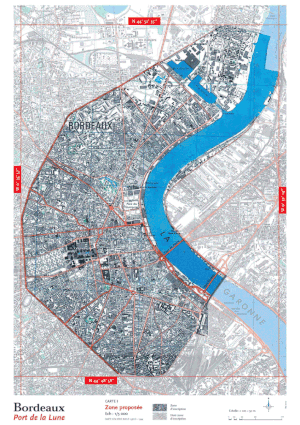
Bordeaux Port de la Lune, périmètre classé au patrimoine mondial de l'humanité par l'UNESCO.